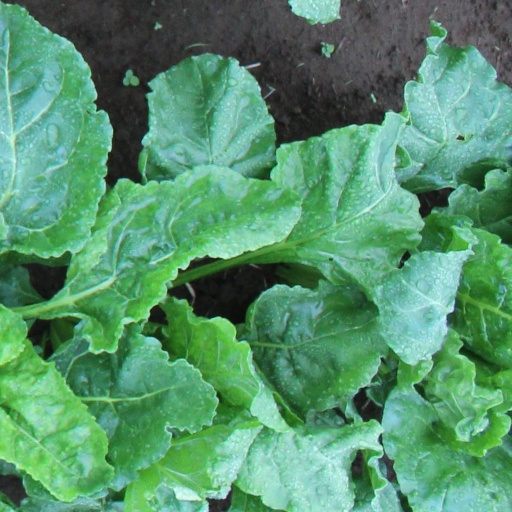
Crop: sugar beet